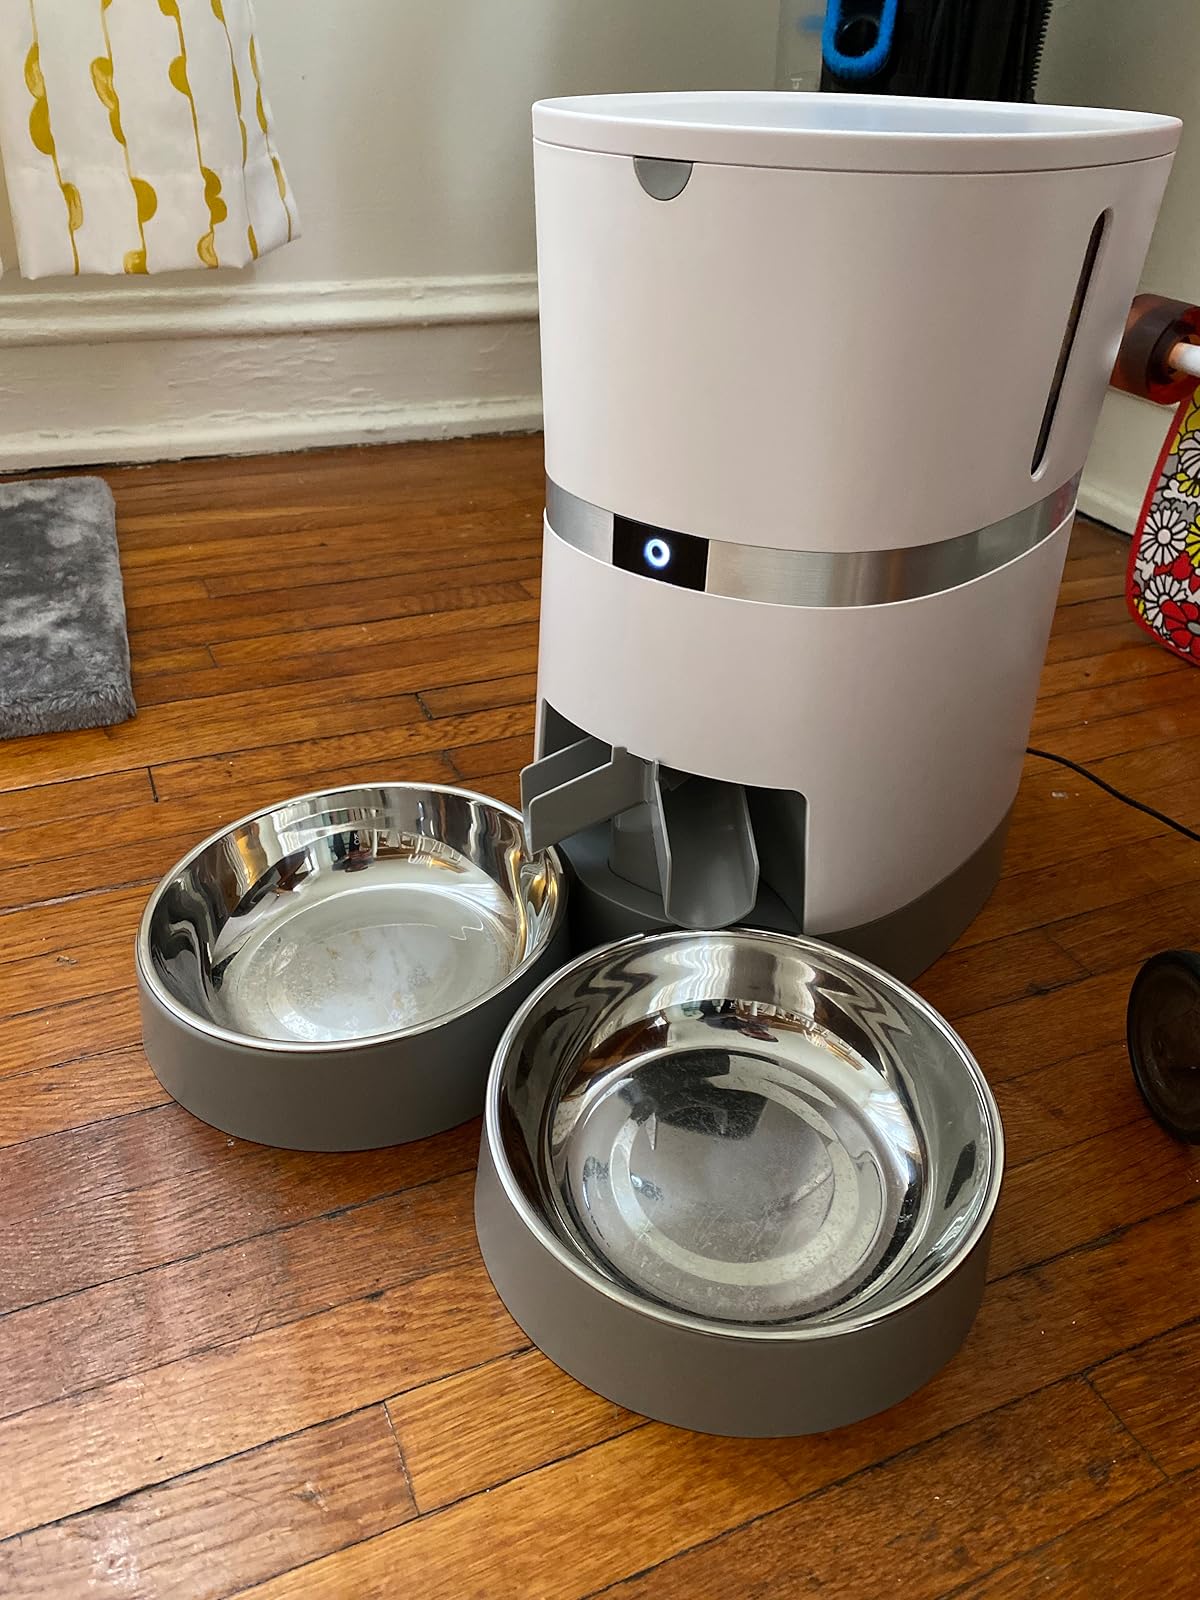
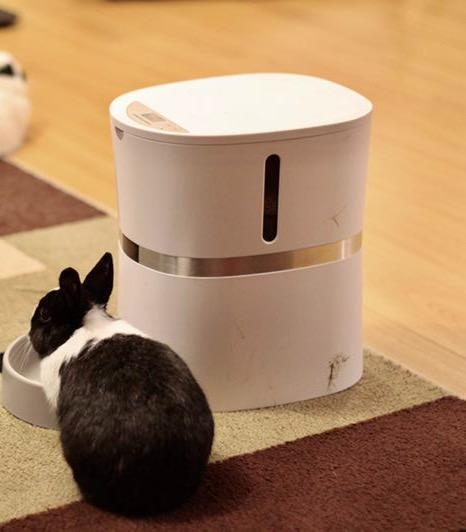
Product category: items_feeder
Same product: no